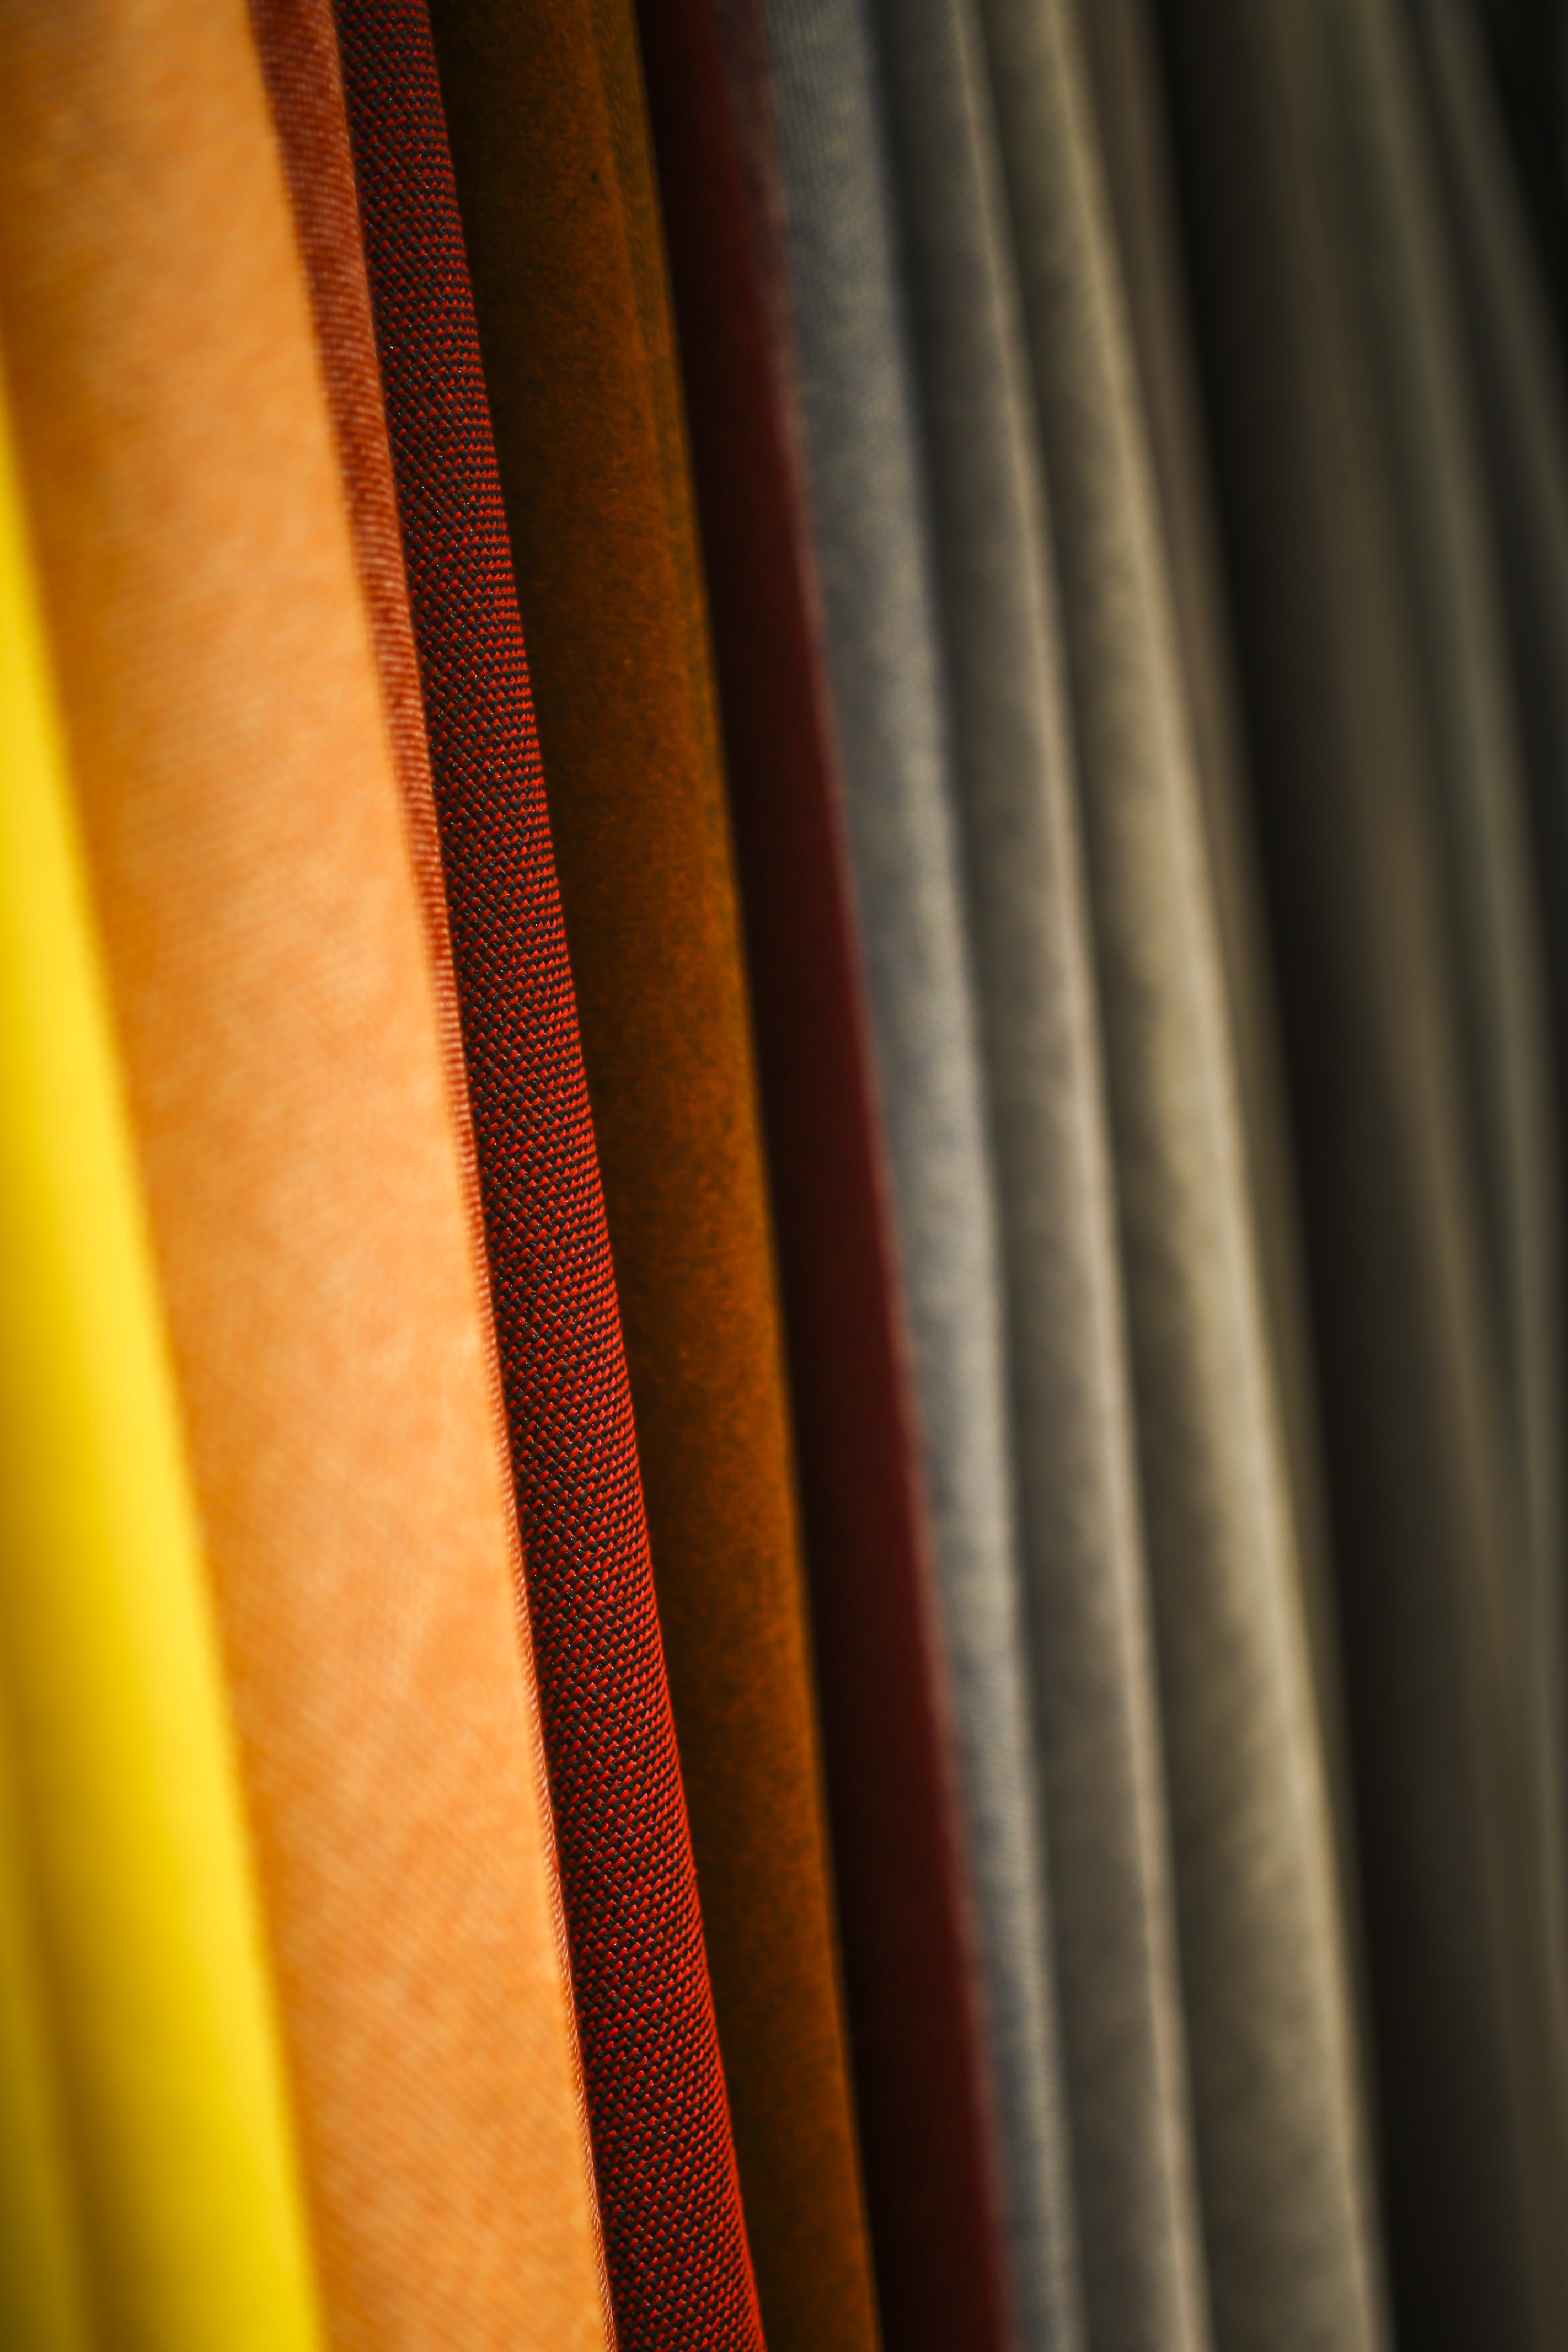
wood, orange, line, red, color, curtain, fashion, colorful, yellow, material, fabric, interior design, close up, designer, textile, design, new, shape, fabrics, window covering, window treatment